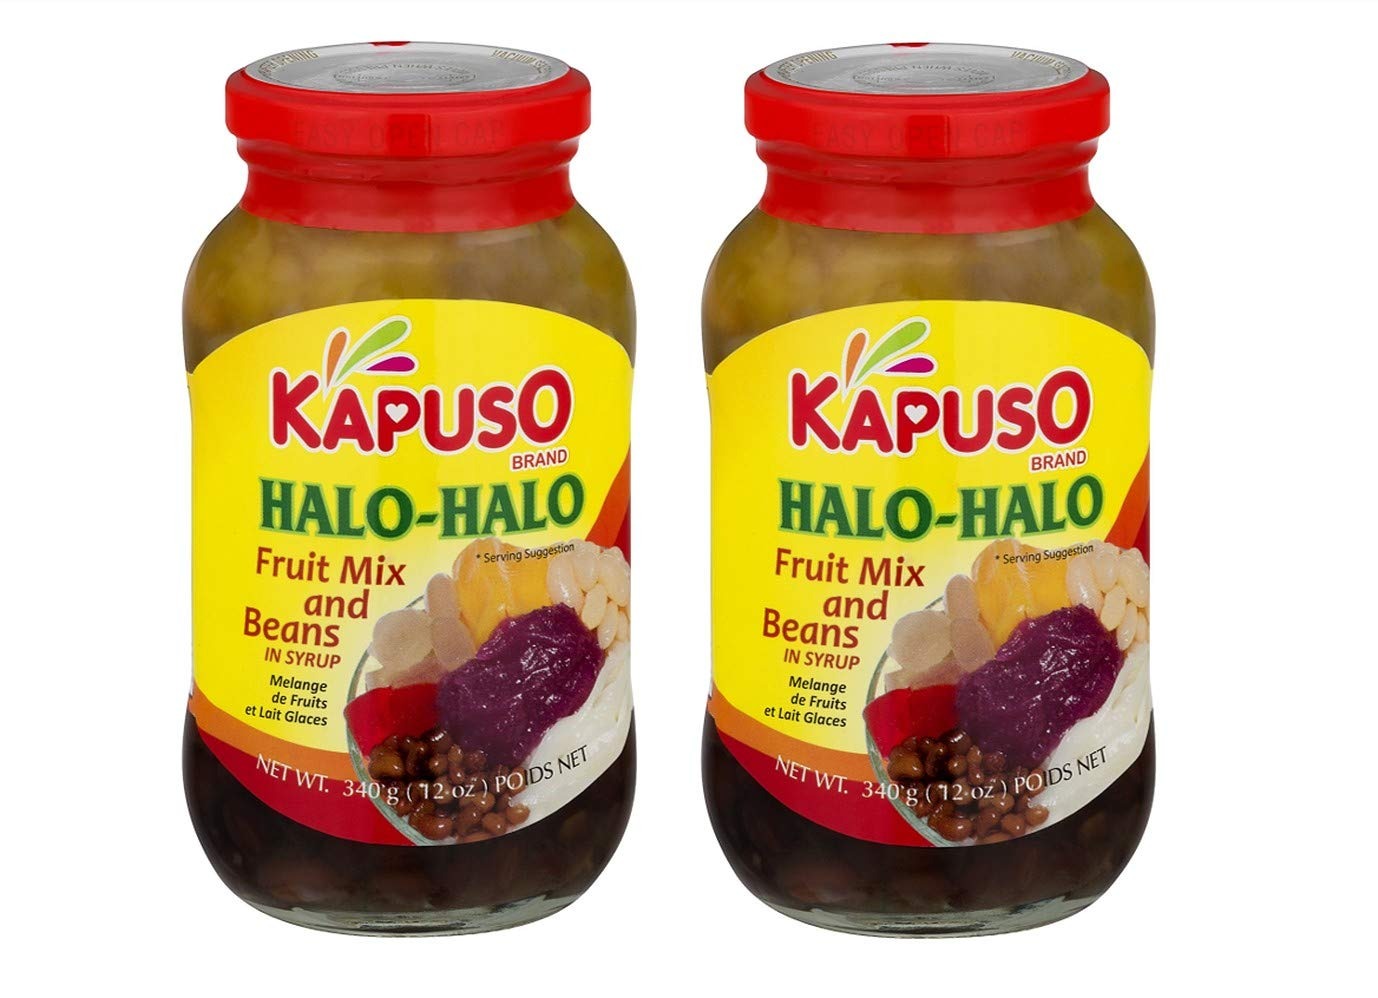
Item Name: Kapuso Halo-Halo Fruit Mix and Beans 340g, 2 Pack
Value: 2.0
Unit: Count

Price: 2.96